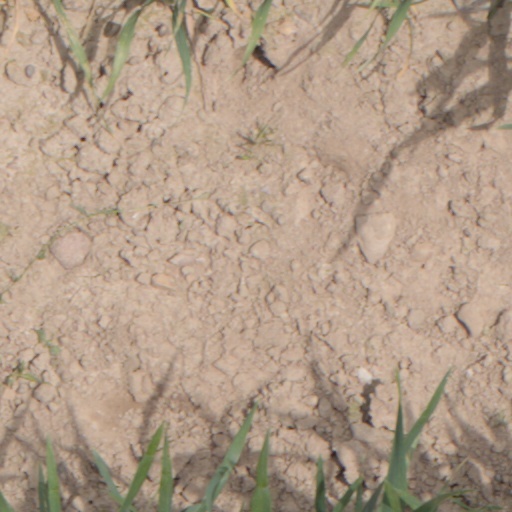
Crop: wheat